Michael Sollbauer

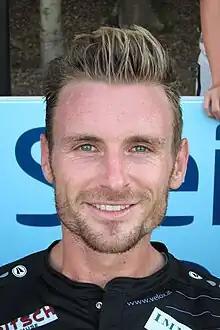
Sollbauer in 2018

Michael Sollbauer (born 15 May 1990) is an Austrian professional footballer who plays as a defender for SV Ried.